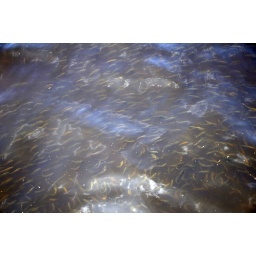
fish swimming in oiled water_8462 web